Quantum chaos

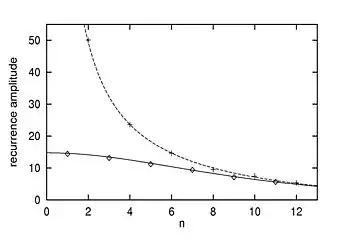
Relative recurrence amplitudes of even and odd recurrences of the near circular orbit. Diamonds and plus signs are for odd and even quarter periods, respectively. Solid line is A/cosh(nX/8). Dashed line is A/sinh(nX/8) where A = 14.75 and X = 1.18.

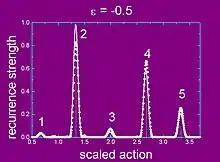
Experimental recurrence spectrum (circles) is compared with the results of the closed orbit theory of John Delos and Jing Gao for lithium Rydberg atoms in an electric field. The peaks labeled 1–5 are repetitions of the electron orbit parallel to the field going from the nucleus to the classical turning point in the uphill direction.

Periodic-orbit theory gives a recipe for computing spectra from the periodic orbits of a system. In contrast to the Einstein–Brillouin–Keller method of action quantization, which applies only to integrable or near-integrable systems and computes individual eigenvalues from each trajectory, periodic-orbit theory is applicable to both integrable and non-integrable systems and asserts that each periodic orbit produces a sinusoidal fluctuation in the density of states.